Sorry: A Love Story

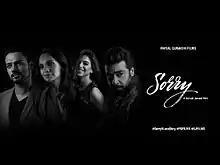

Sorry: A Love Story is an upcoming Pakistani romantic drama film. The film features Faysal Qureshi, Faryal Mehmood, Zahid Ahmed and Aamina Sheikh in leading roles. "Sorry: A Love Story" is written and directed by Sohail Javed. Production of the film was interrupted by the COVID-19 pandemic.